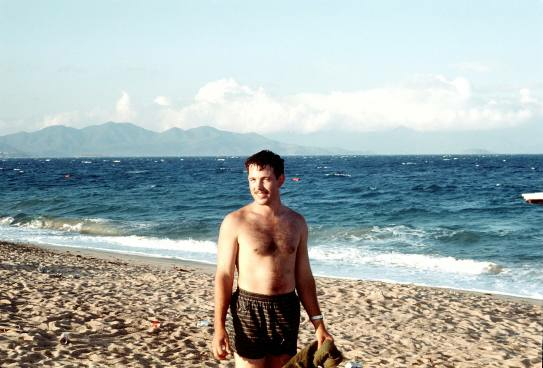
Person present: Yes